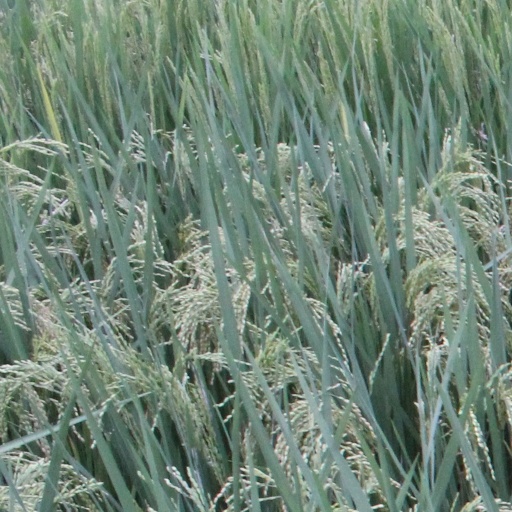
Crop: rice